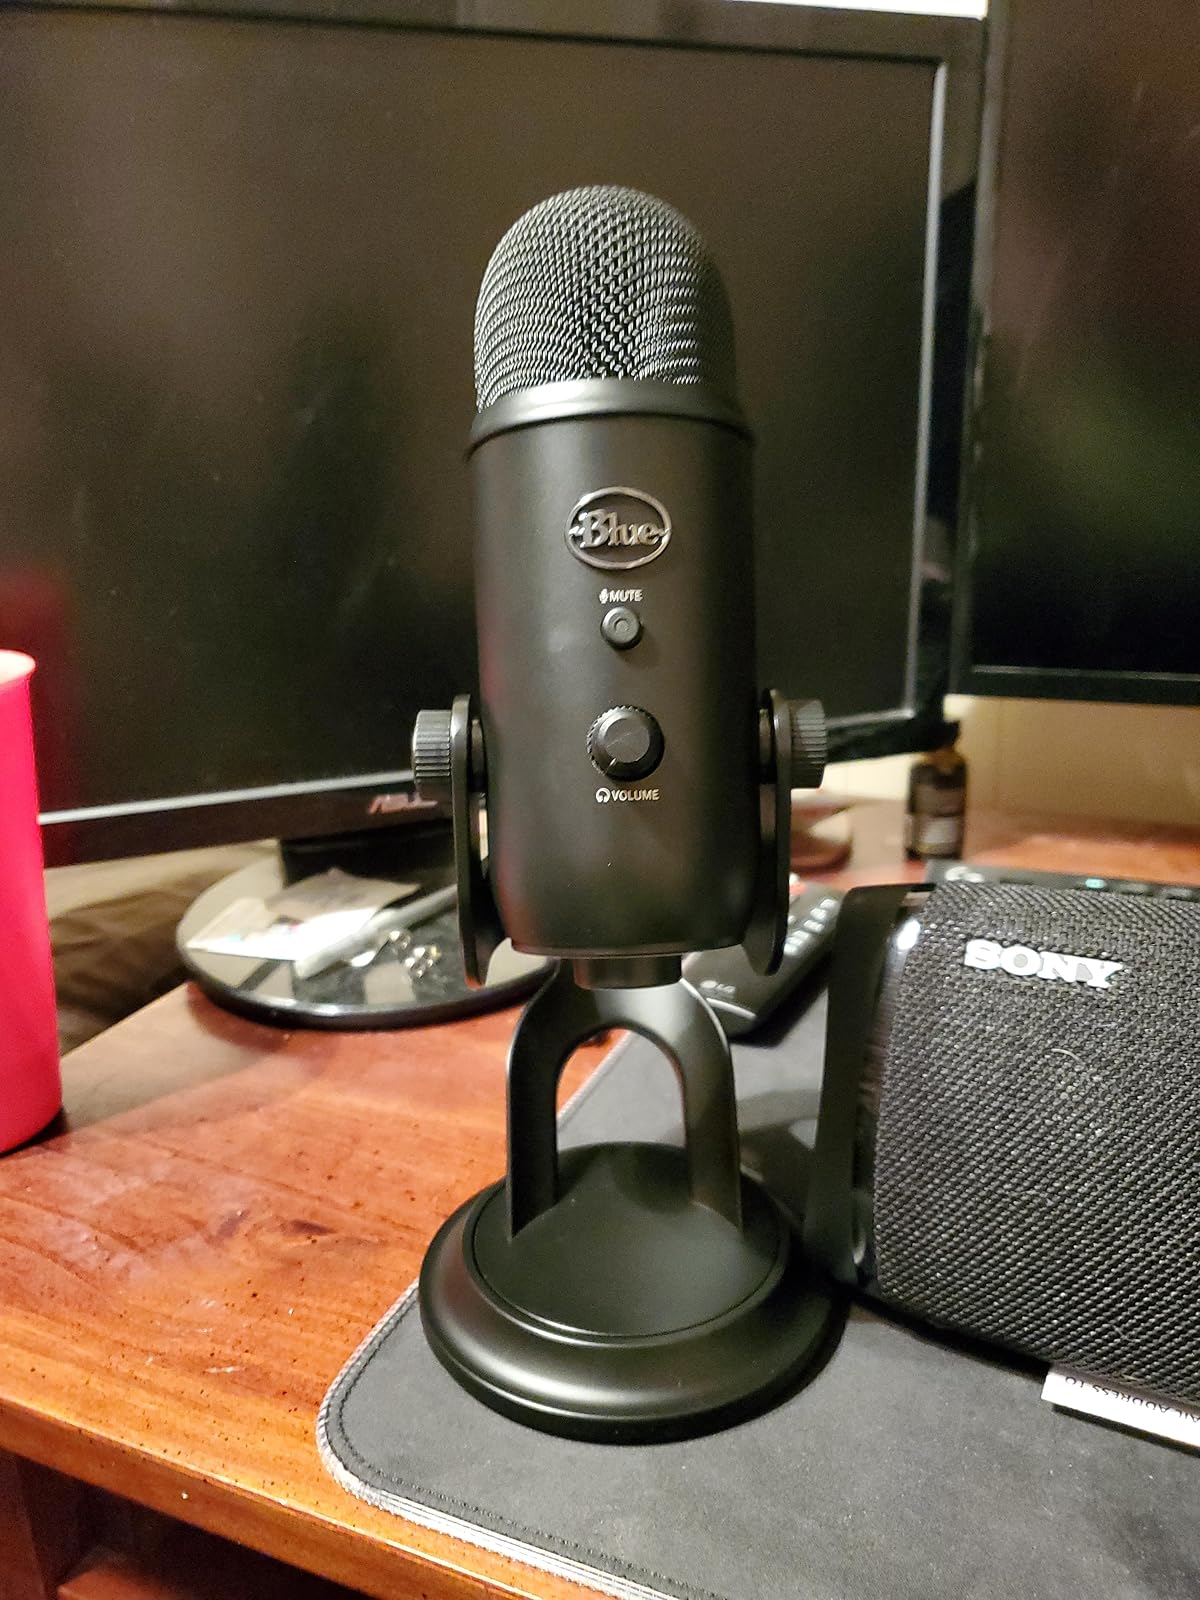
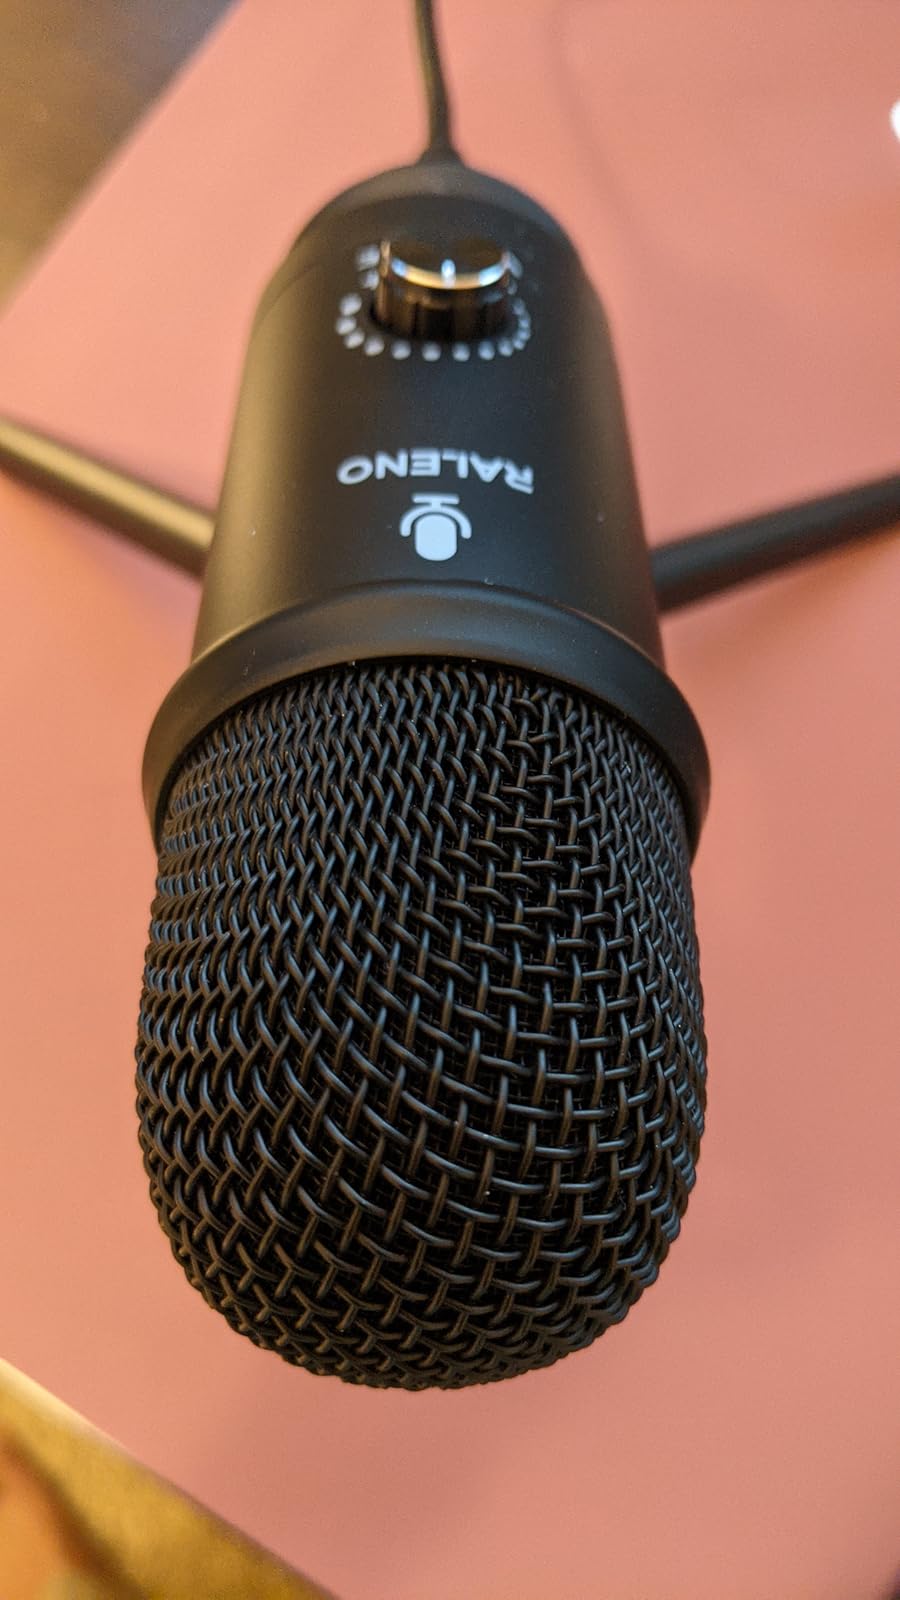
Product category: microphone
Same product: no